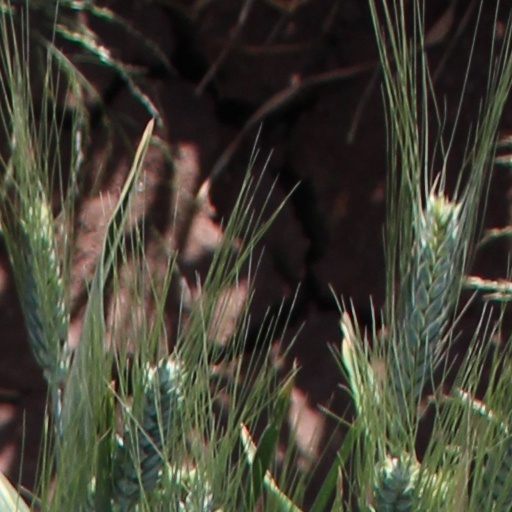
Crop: wheat